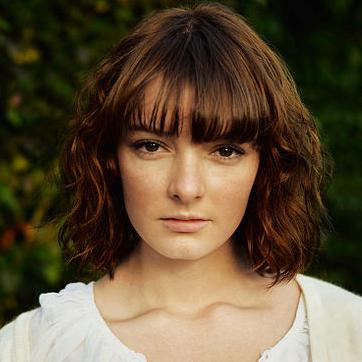
Age: 17